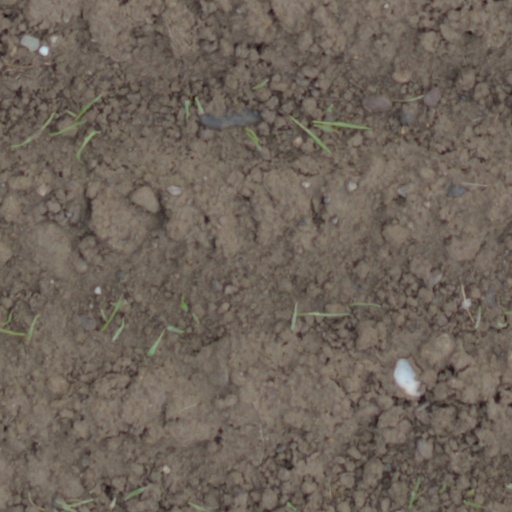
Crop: wheat